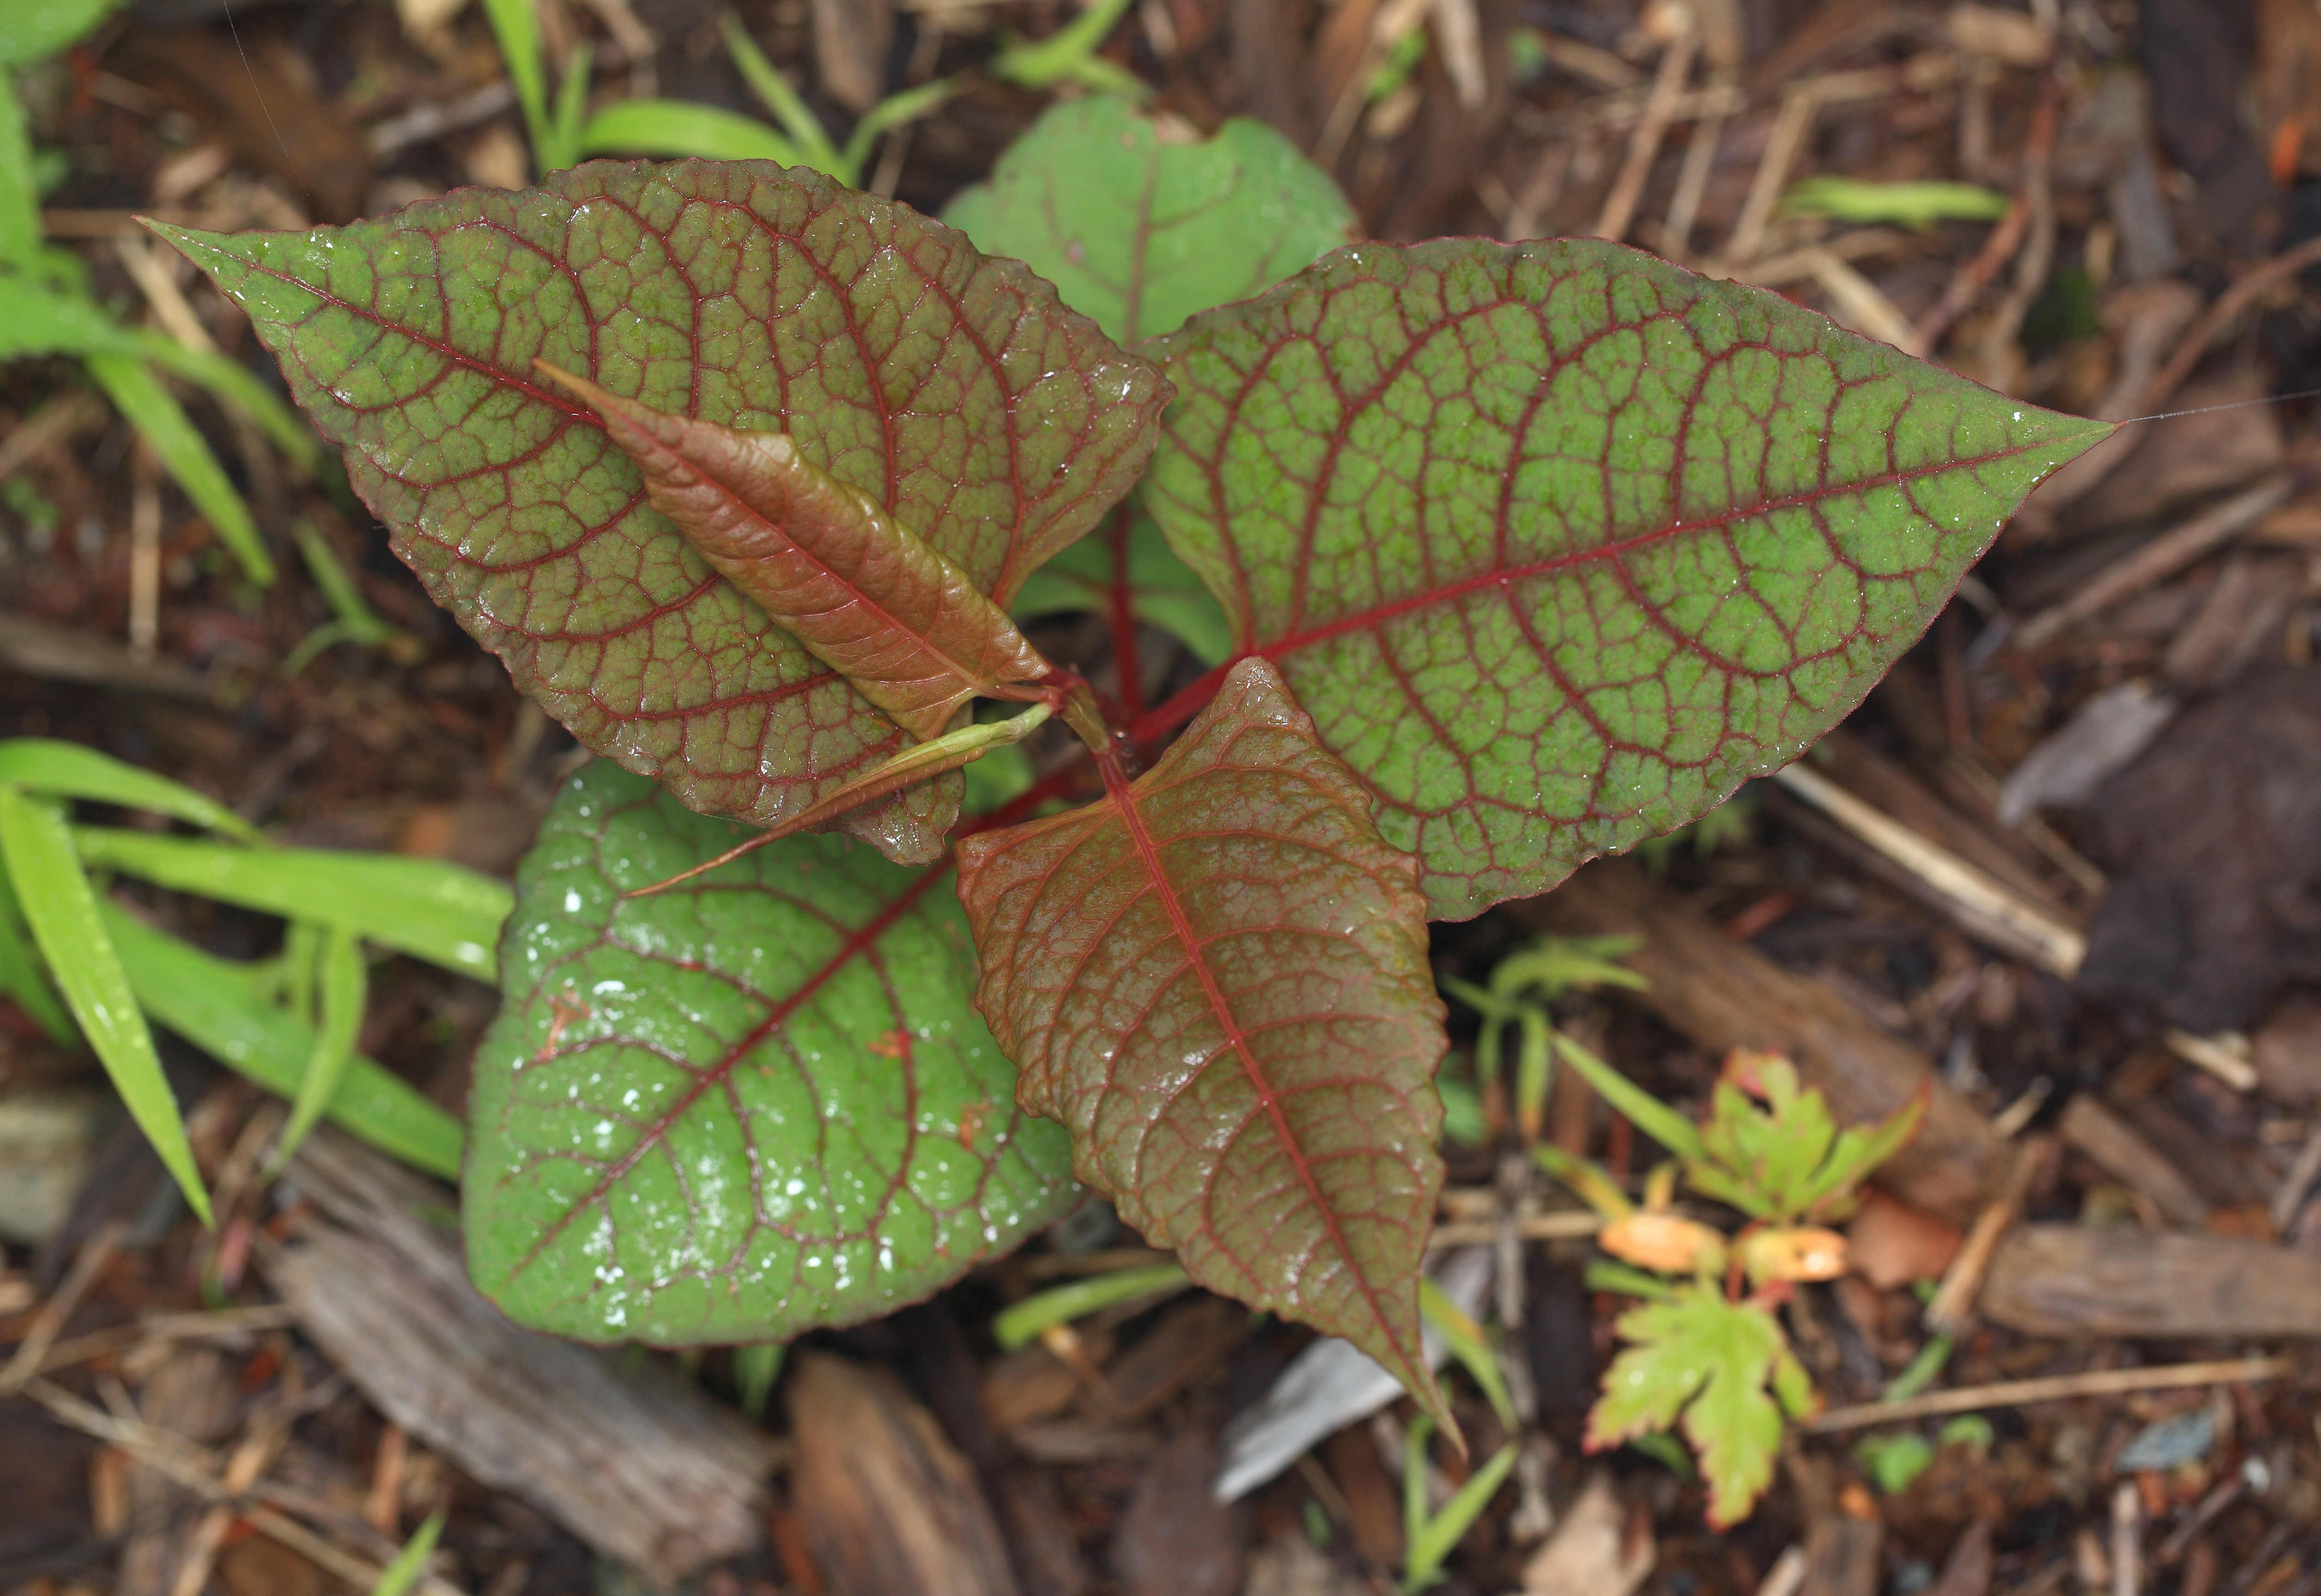
plant, leaf, flower, high, herb, insect, botany, flora, fauna, wildflower, cool image, shrub, deciduous, 5d, hires, markii, hi, res, resolution, nagano, suwa, fujimi, nyuukasayama, flowering plant, land plant